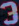
Number: 3